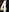
Number: 4